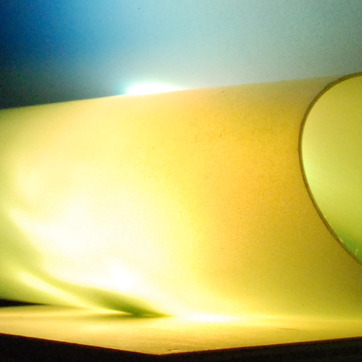
Material: plastic